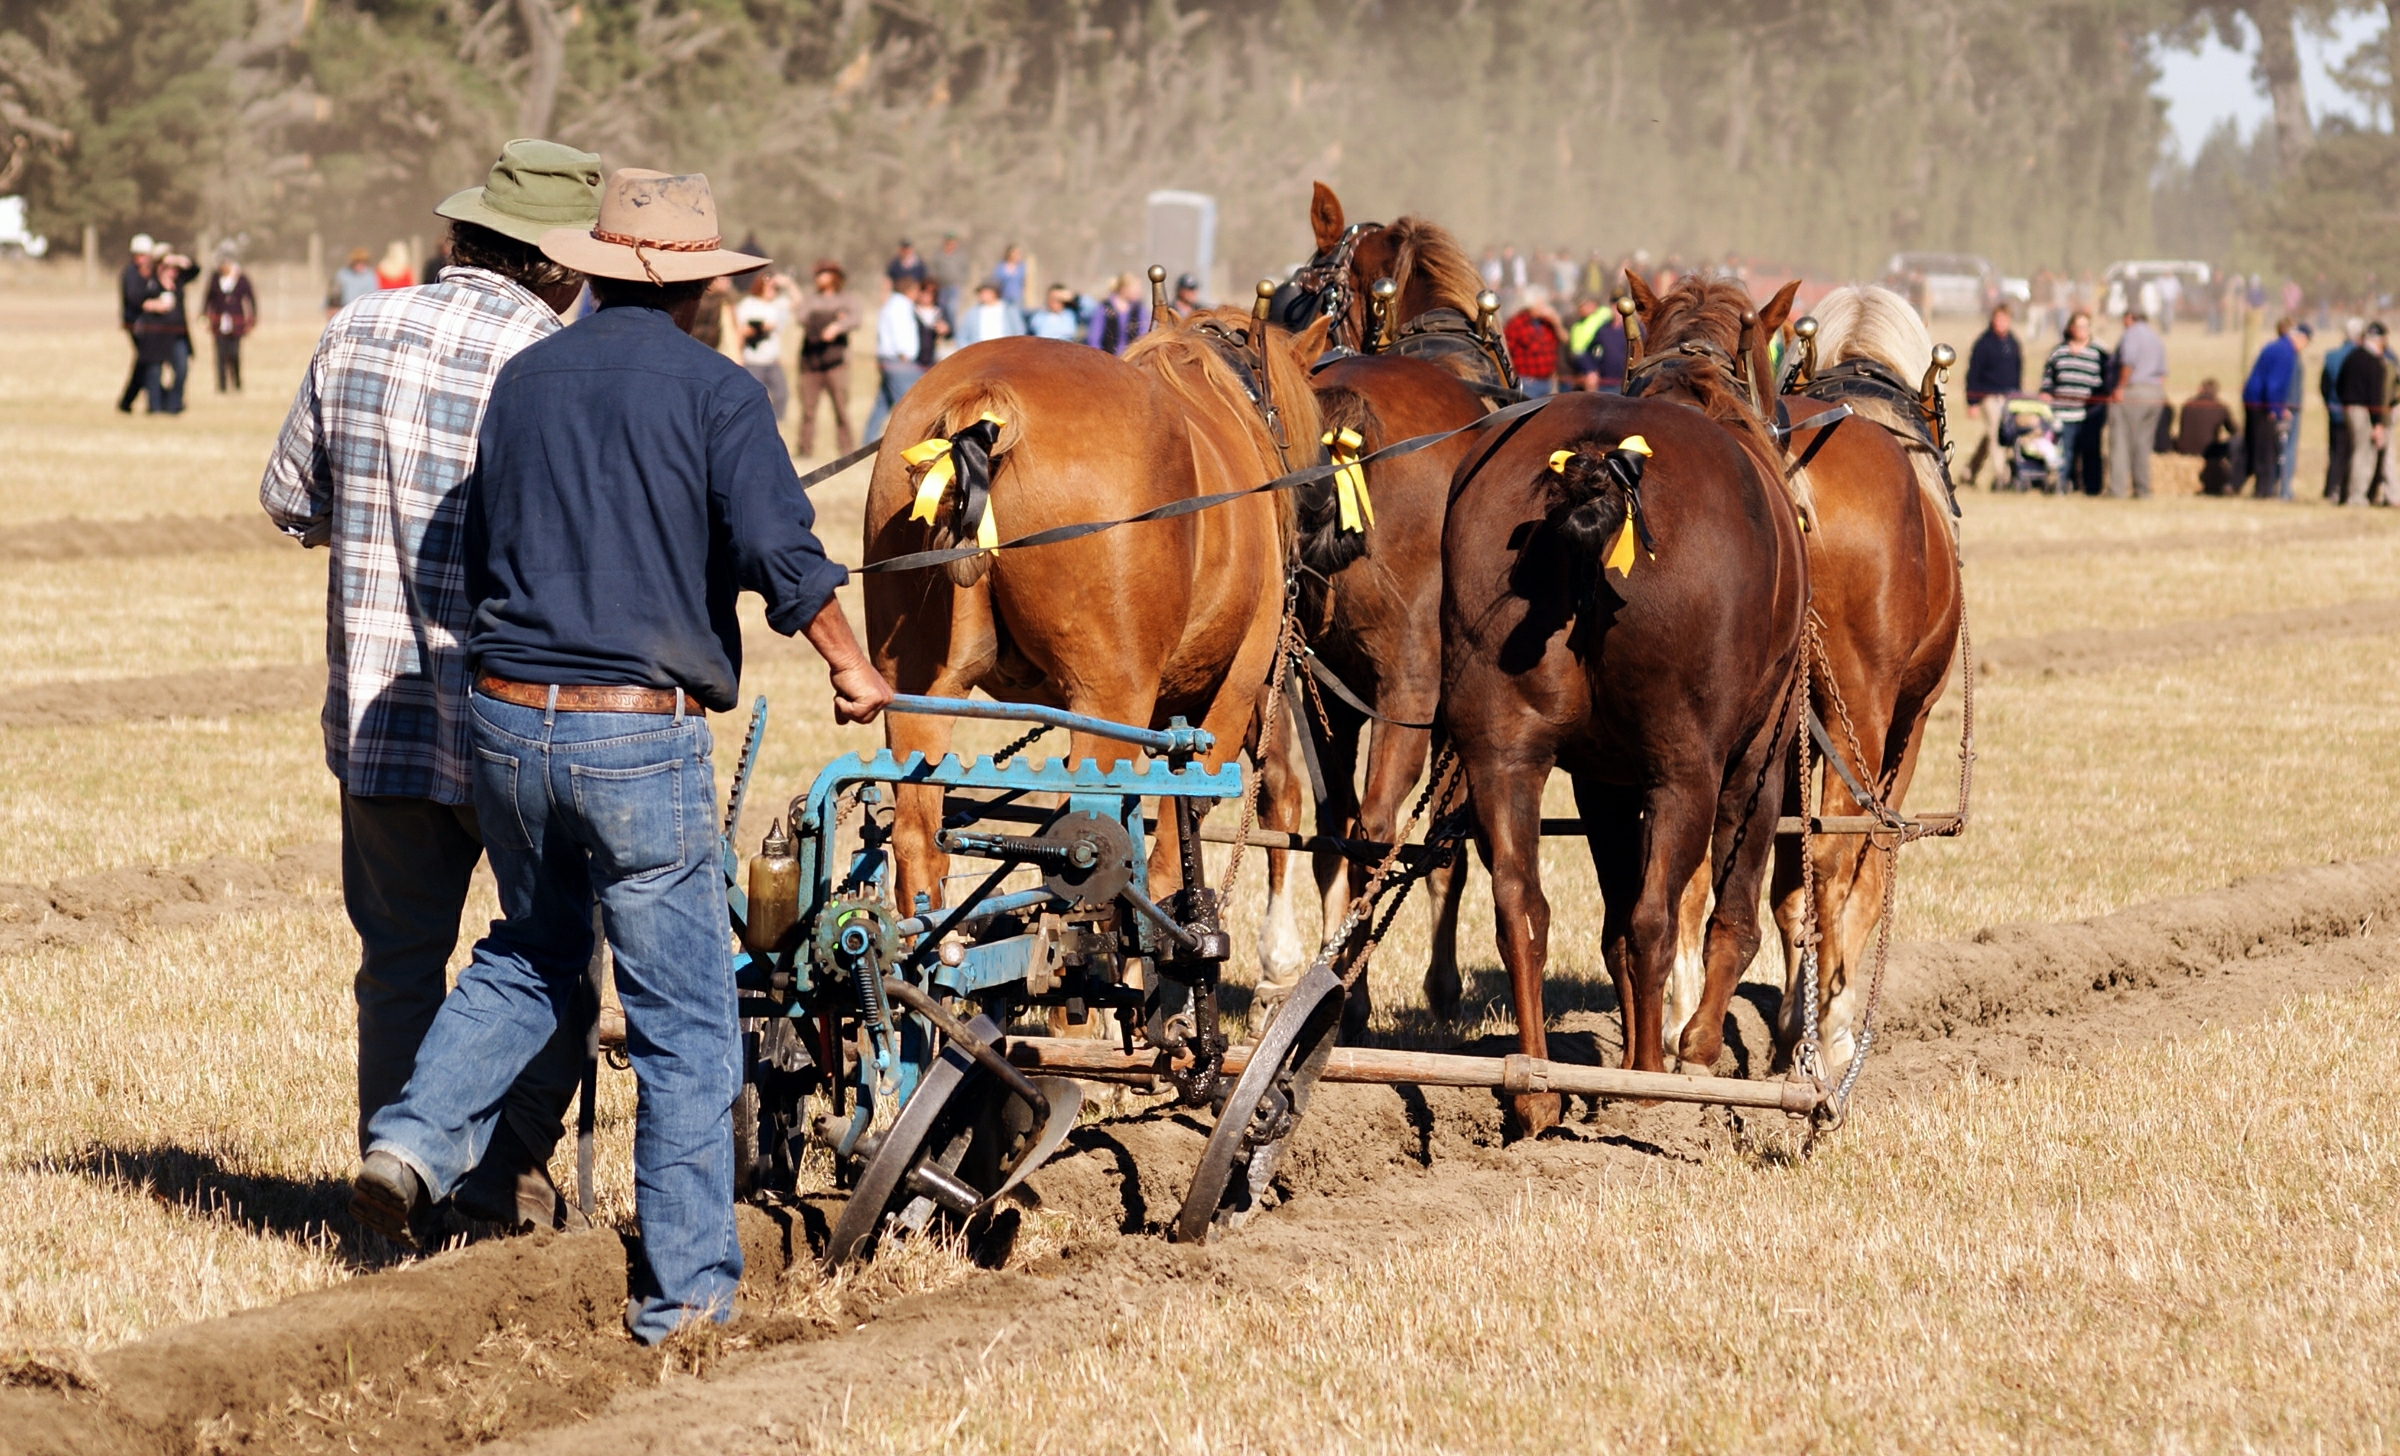
people, farming, vehicle, horses, sonyalpha, sonydslra300, ploughing, plowing, drafthorses, oldstylefarming, pack animal, cattle like mammal, horse like mammal, animal sports